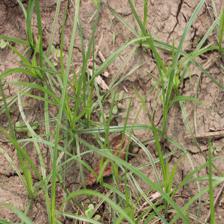
Label: Grass